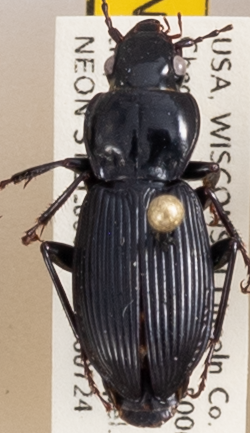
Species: Pterostichus novus
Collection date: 2018-07-24
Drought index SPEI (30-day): -0.71
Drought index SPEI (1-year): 0.17
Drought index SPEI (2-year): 2.09